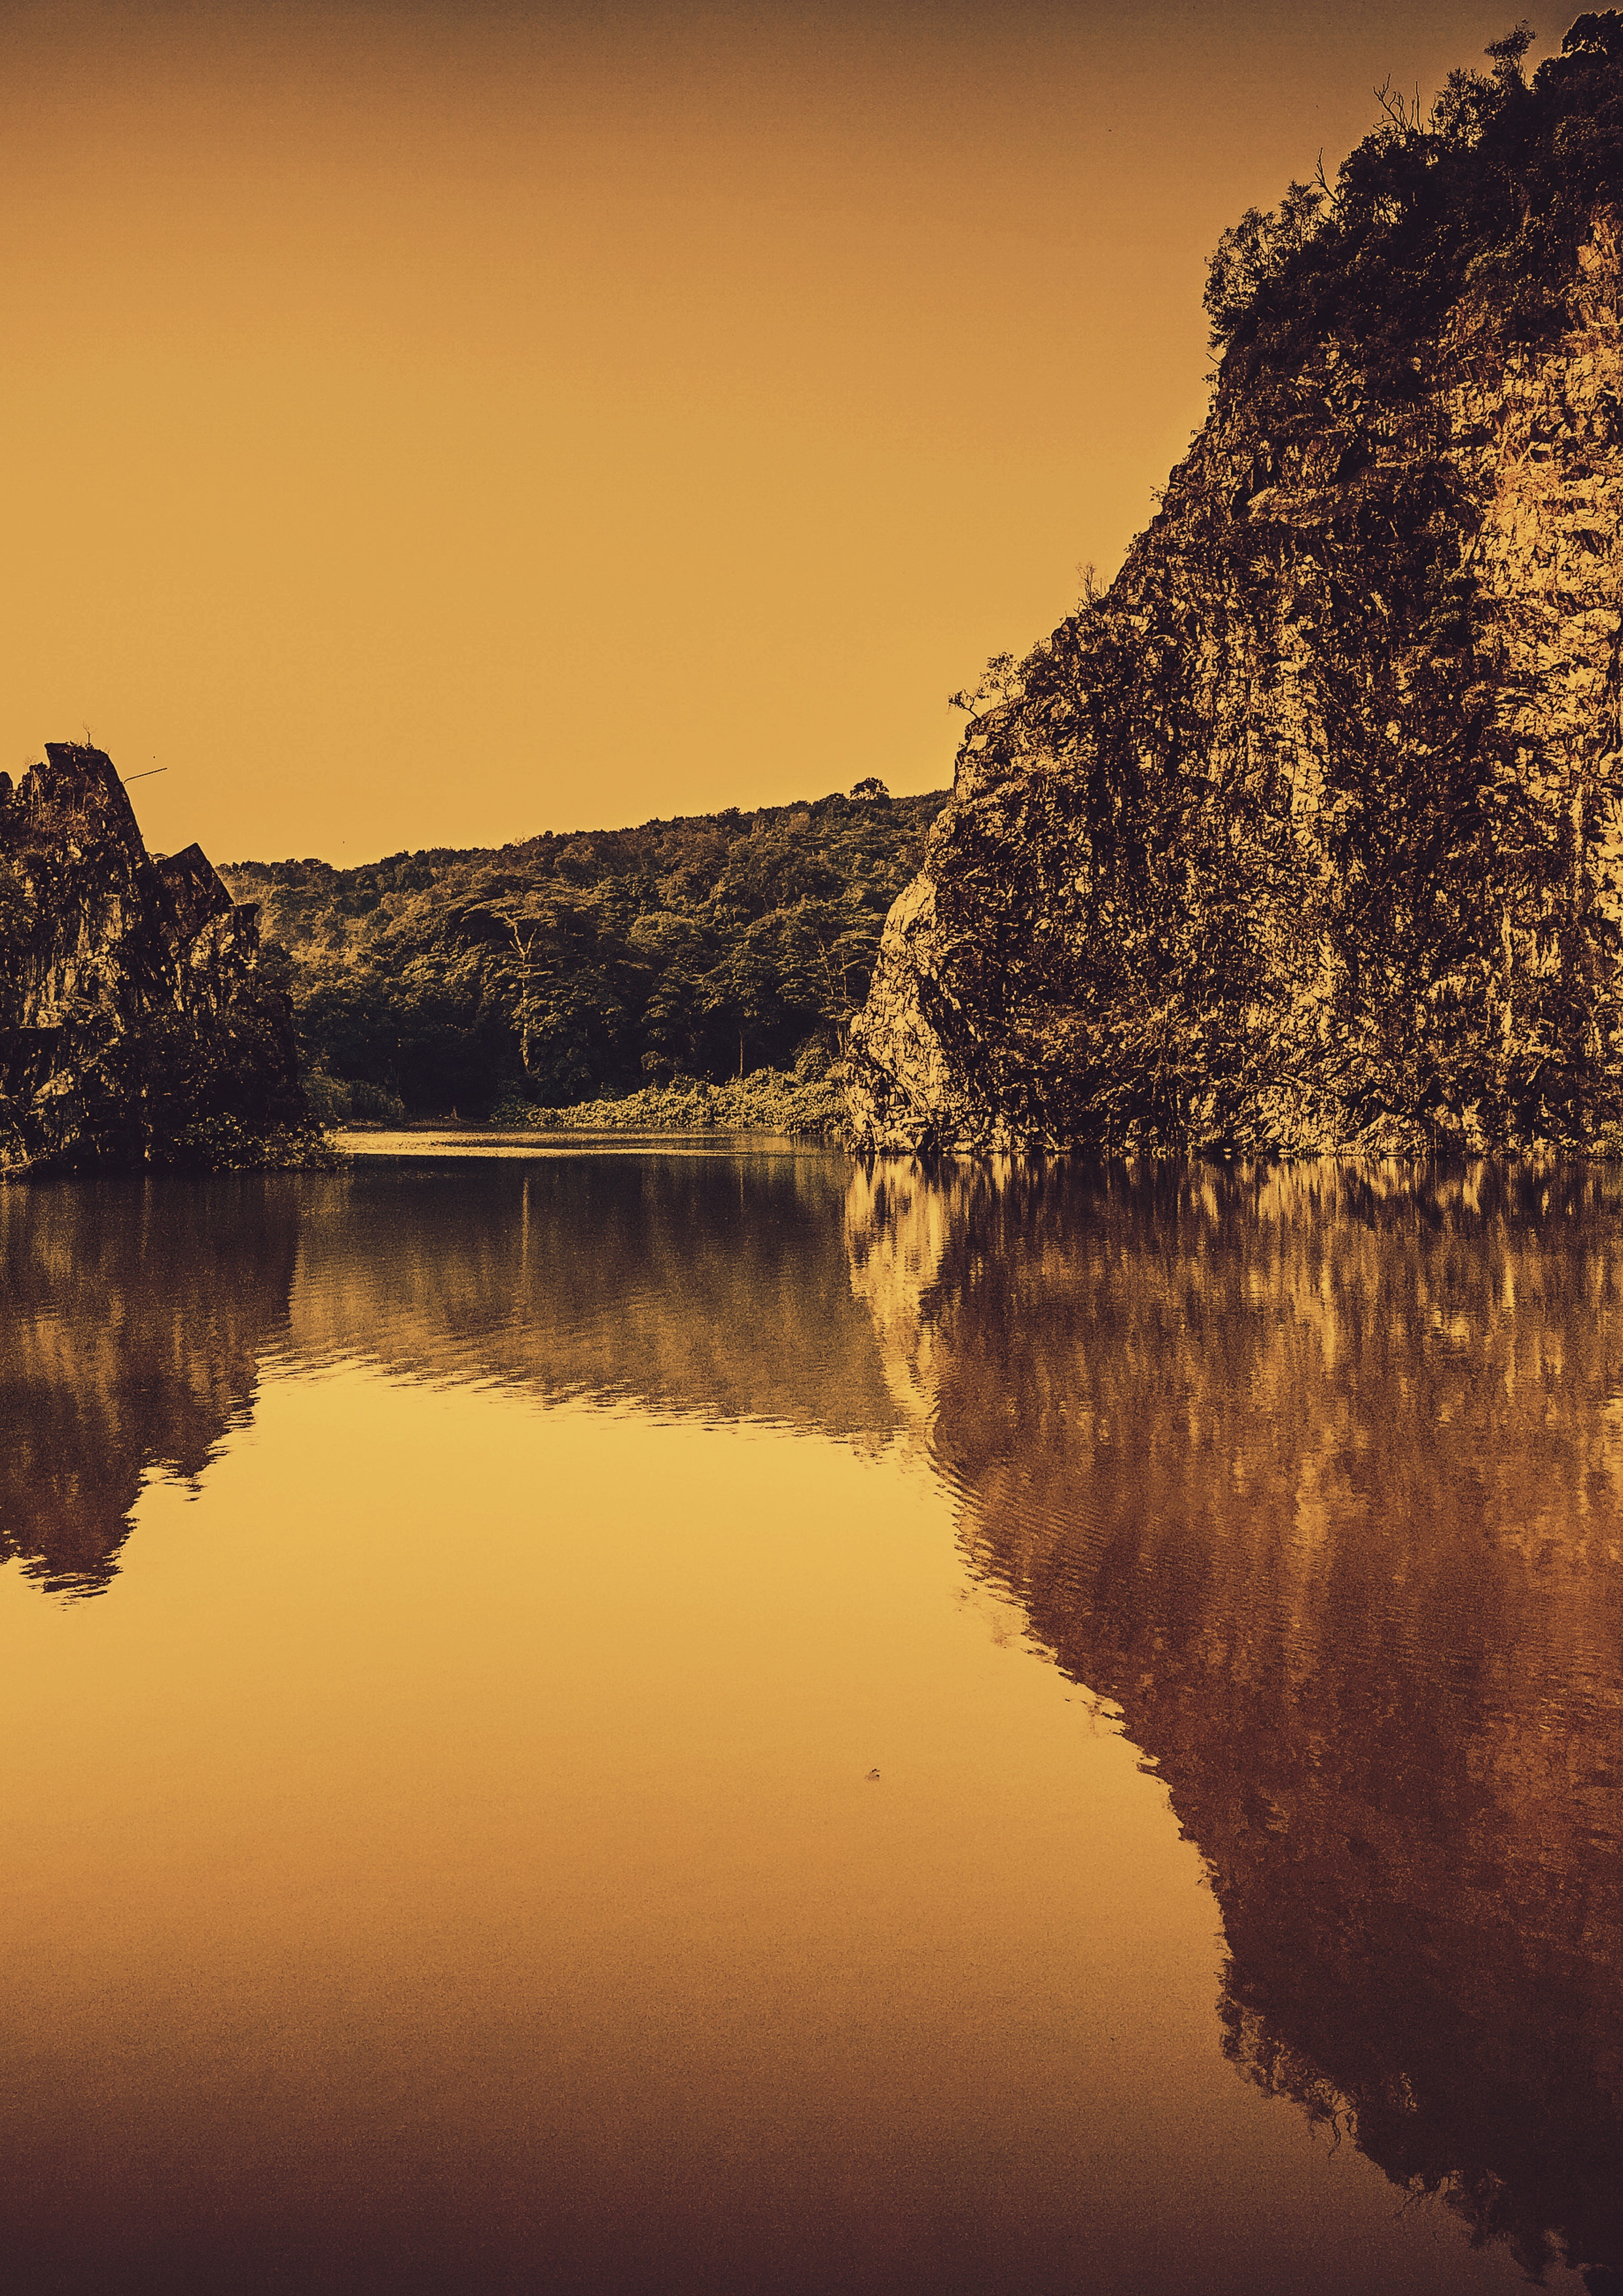
landscape, tree, water, nature, rock, sun, sunrise, sunset, sunlight, morning, leaf, lake, dawn, river, stone, dusk, evening, reflection, autumn, loch, atmospheric phenomenon